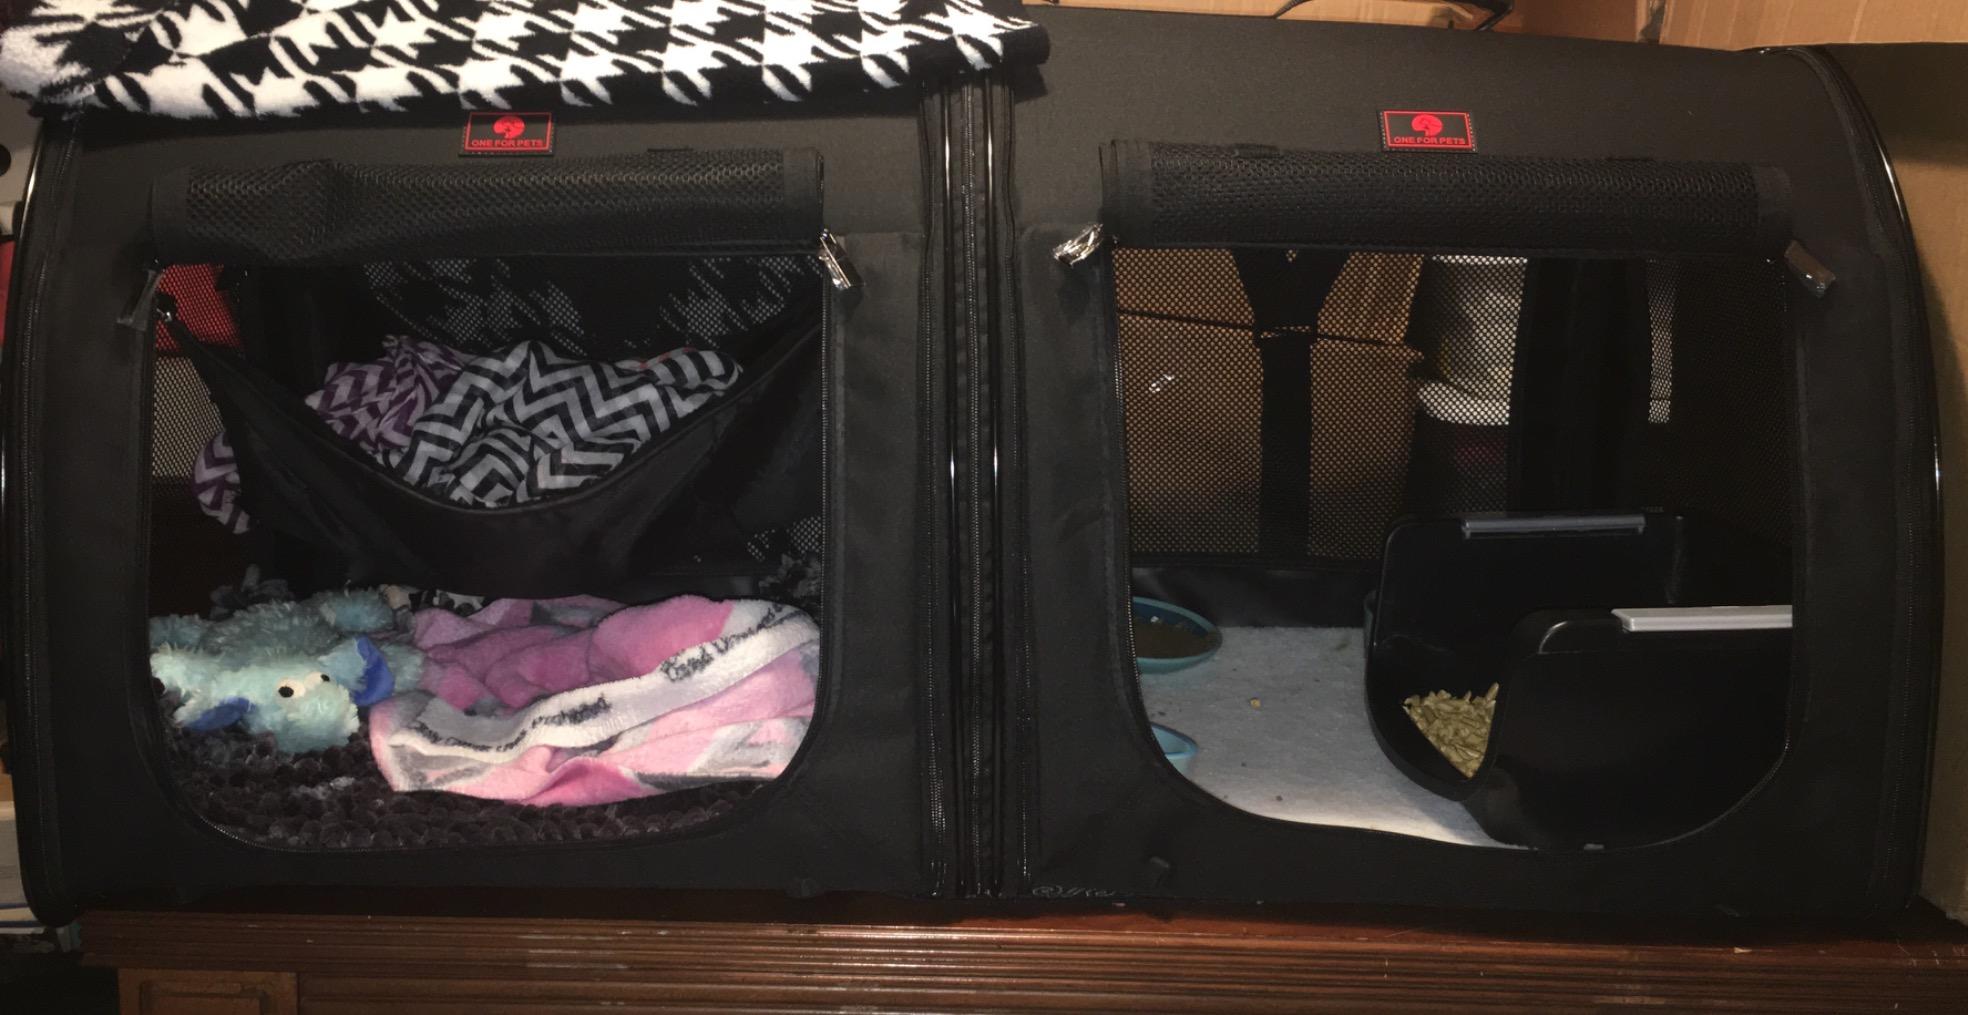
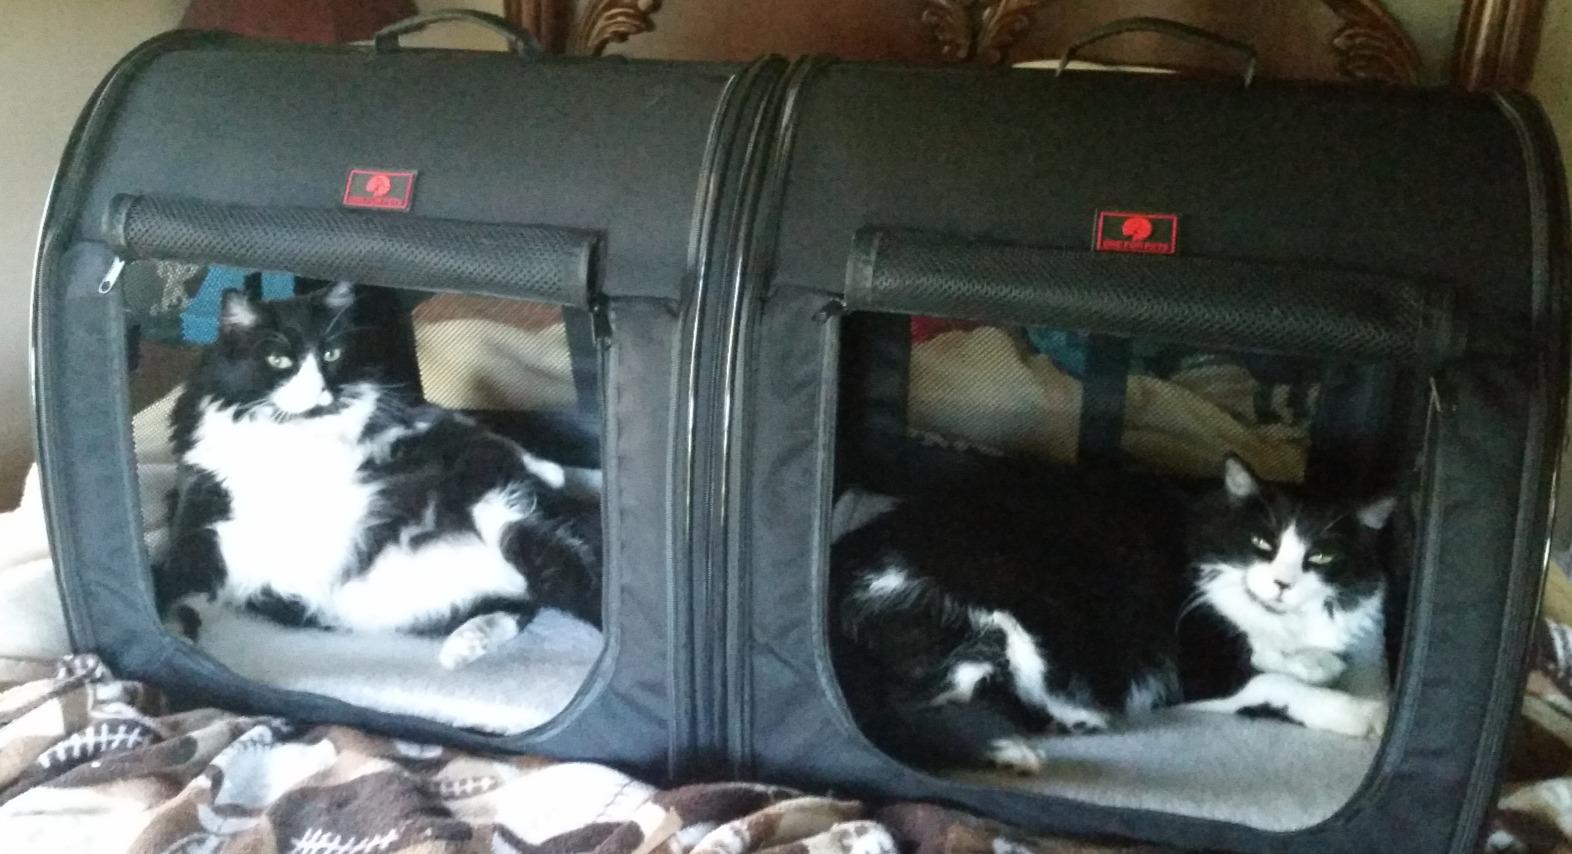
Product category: items_kennel
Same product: yes